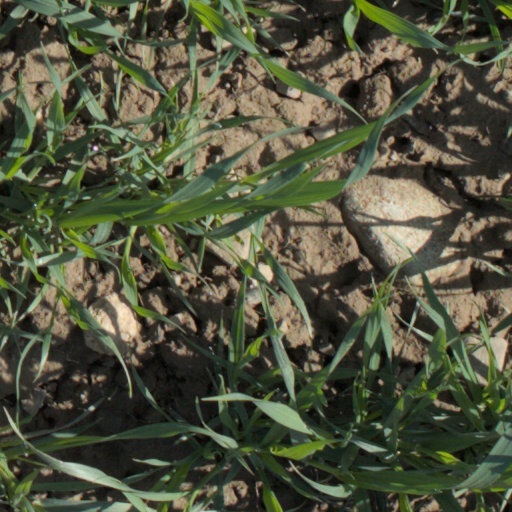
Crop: wheat